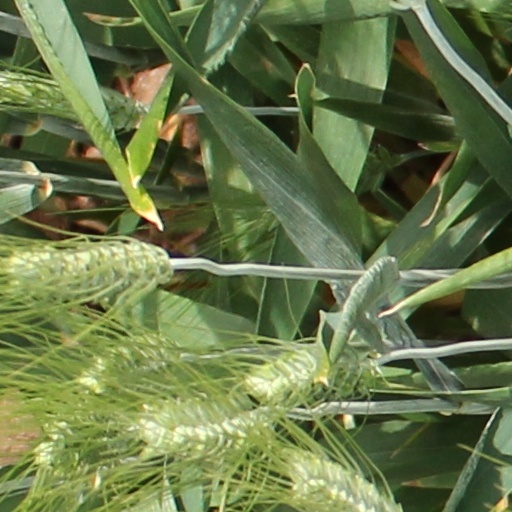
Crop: wheat